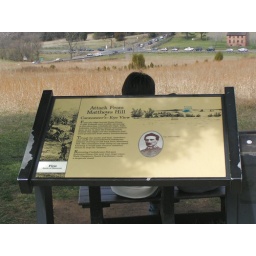
From the ridge behind the stone house 15000 Federals were advancing in this direction.